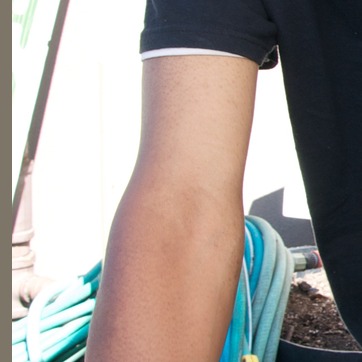
Material: skin